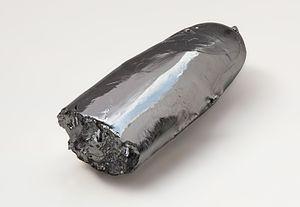
Une demie-barre de ruthénium très pur (99,99%), obtenue par un procédé de fusion par faisceau d'électrons. Taille
Le ruthénium est l'élément chimique de numéro atomique 44, de symbole Ru.
On dénombre 118 éléments chimiques ayant été observés, dont seulement 90 qui se rencontrent dans le milieu naturel.
Le groupe 8 du tableau périodique, autrefois inclus dans le groupe VIII de l'ancien système IUPAC utilisé en Europe et dans le groupe VIIIB du système CAS nord-américain, deux systèmes aujourd'hui obsolètes, contient les éléments chimiques de la 8ᵉ colonne, ou groupe, du tableau périodique des éléments :